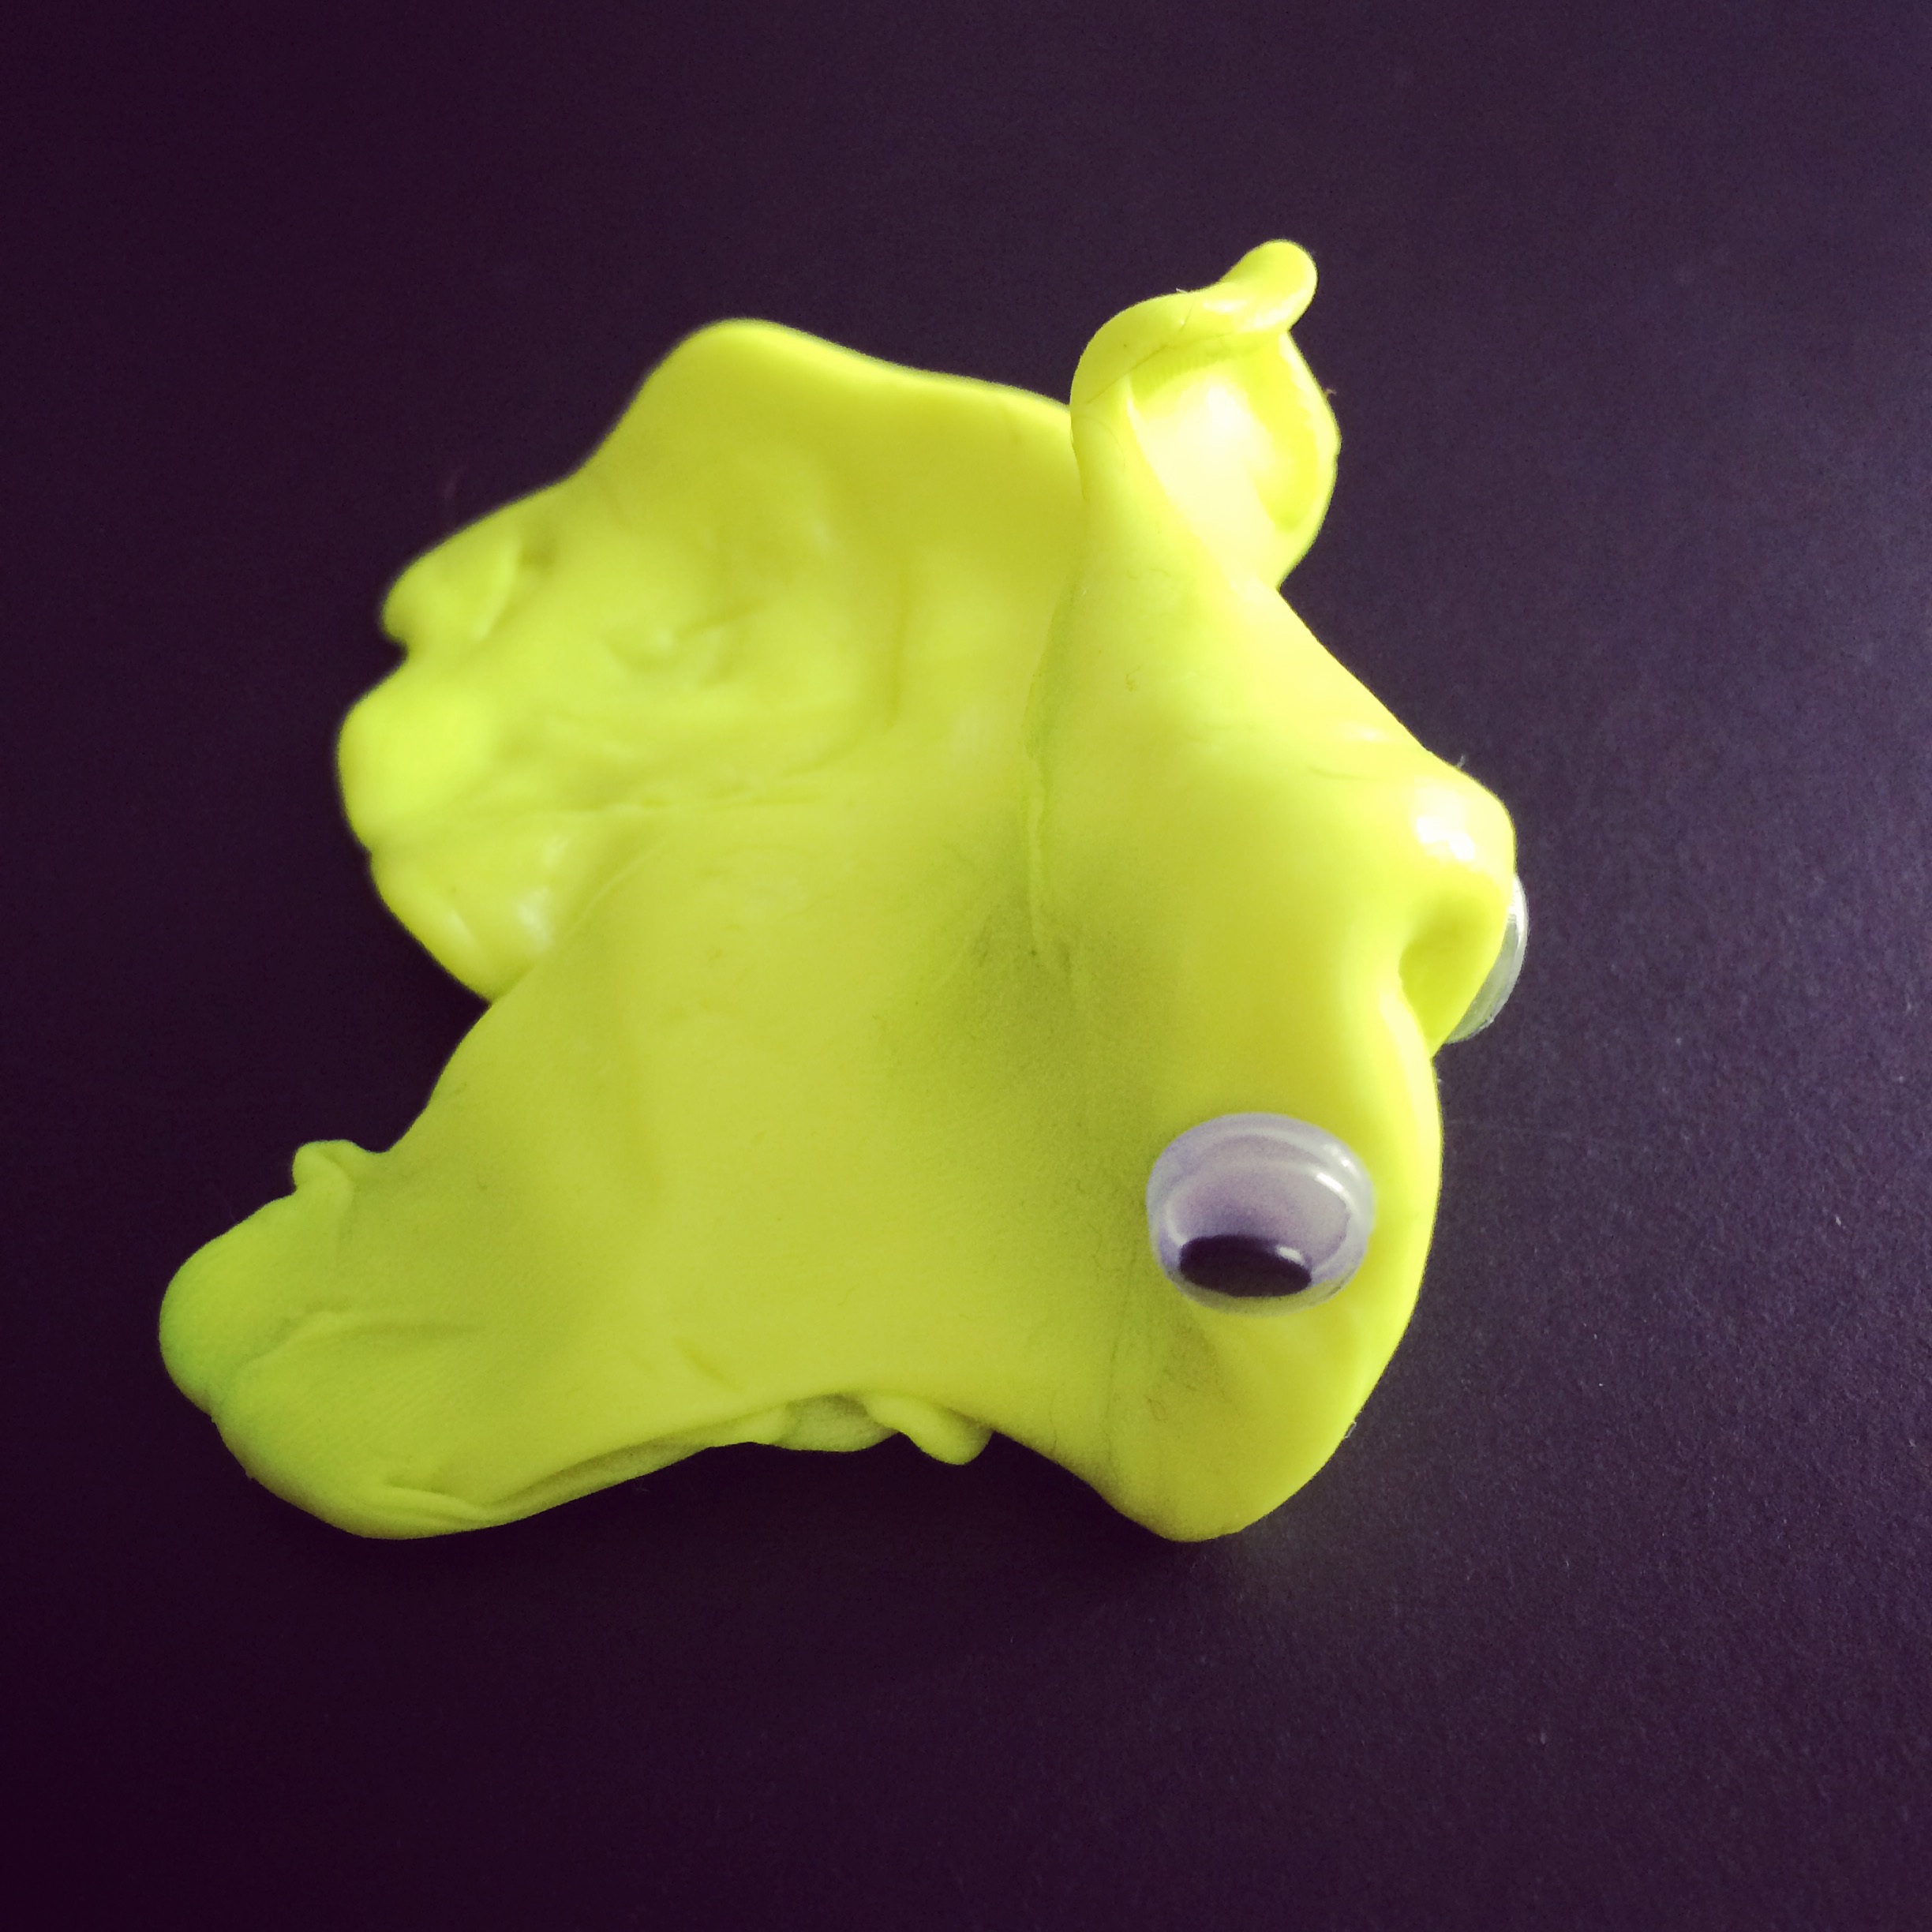
decoration, model, food, child, yellow, fish, figure, figurine, funny, jade, tinker